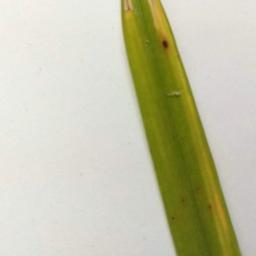
Label: Rice___Brown_Spot